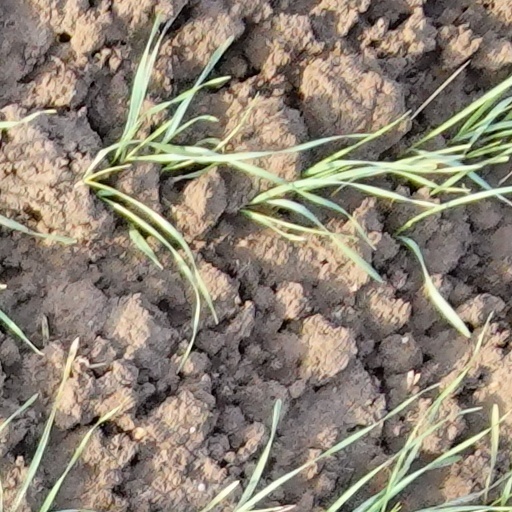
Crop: wheat